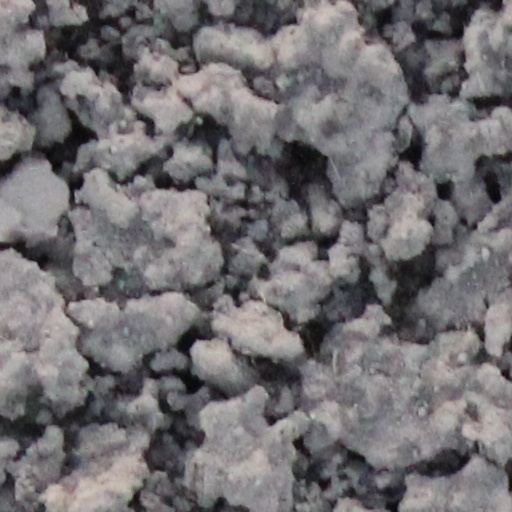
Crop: wheat